Ardfert Cathedral

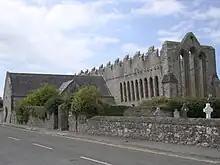
Exterior View of Cathedral

The Ardfert Cathedral is a ruined cathedral in Ardfert, County Kerry, Ireland. Dedicated to Saint Brendan, it was the seat of the Diocese of Ardfert from 1117. It is now a heritage tourism site.